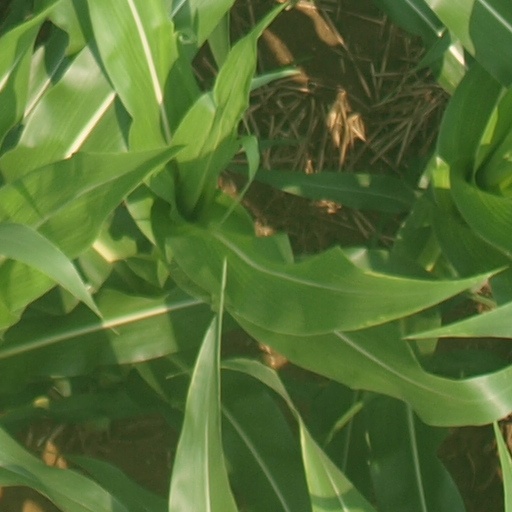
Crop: maize; corn